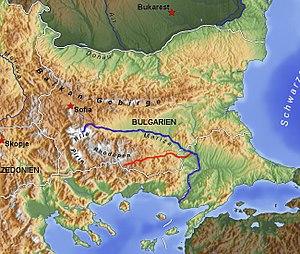
La Maritsa ou Maritza, ou l’Évros ou l’antique Hèbre, ou Mériç, est un fleuve de la péninsule balkanique arrosant la Bulgarie avant de servir de frontière entre la Grèce et la Turquie d'Europe.
L'Arda est une rivière dont la source se trouve en Bulgarie, dans le massif du Rhodope, près de la ville de Smoljan.